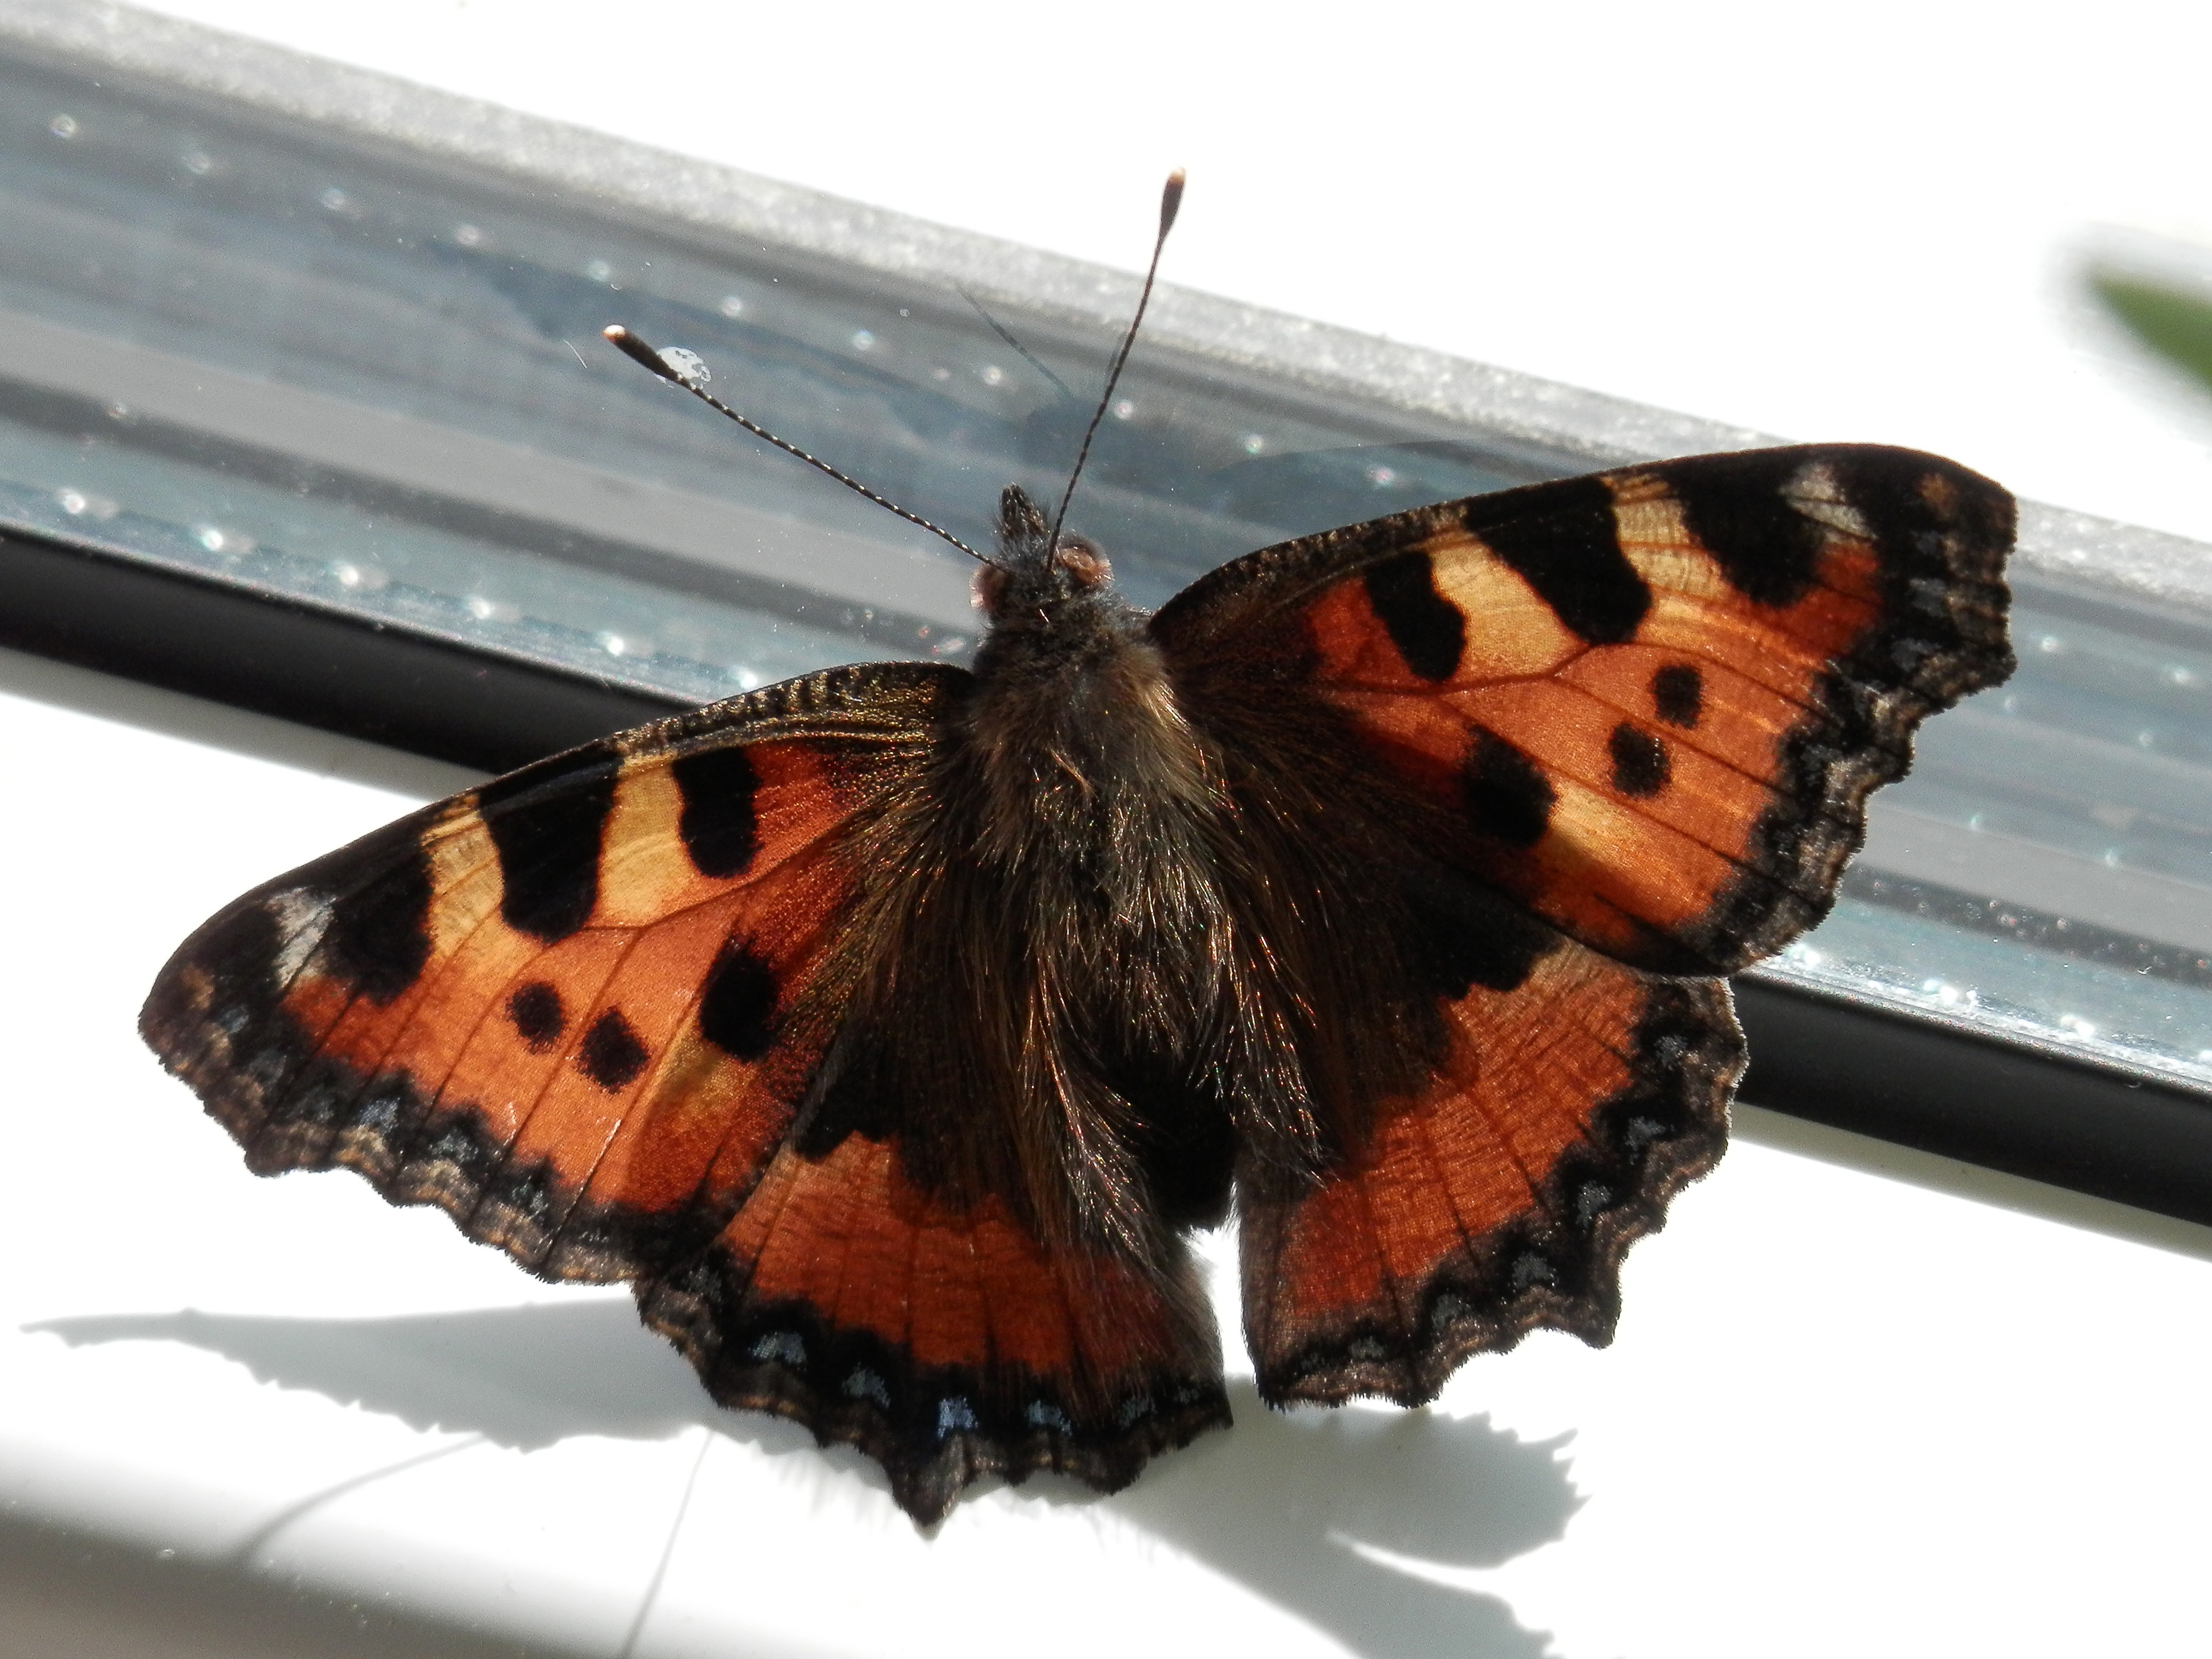
wing, insect, moth, butterfly, fauna, invertebrate, monarch butterfly, butterflies, macro photography, arthropod, pollinator, little fox, moths and butterflies, colias